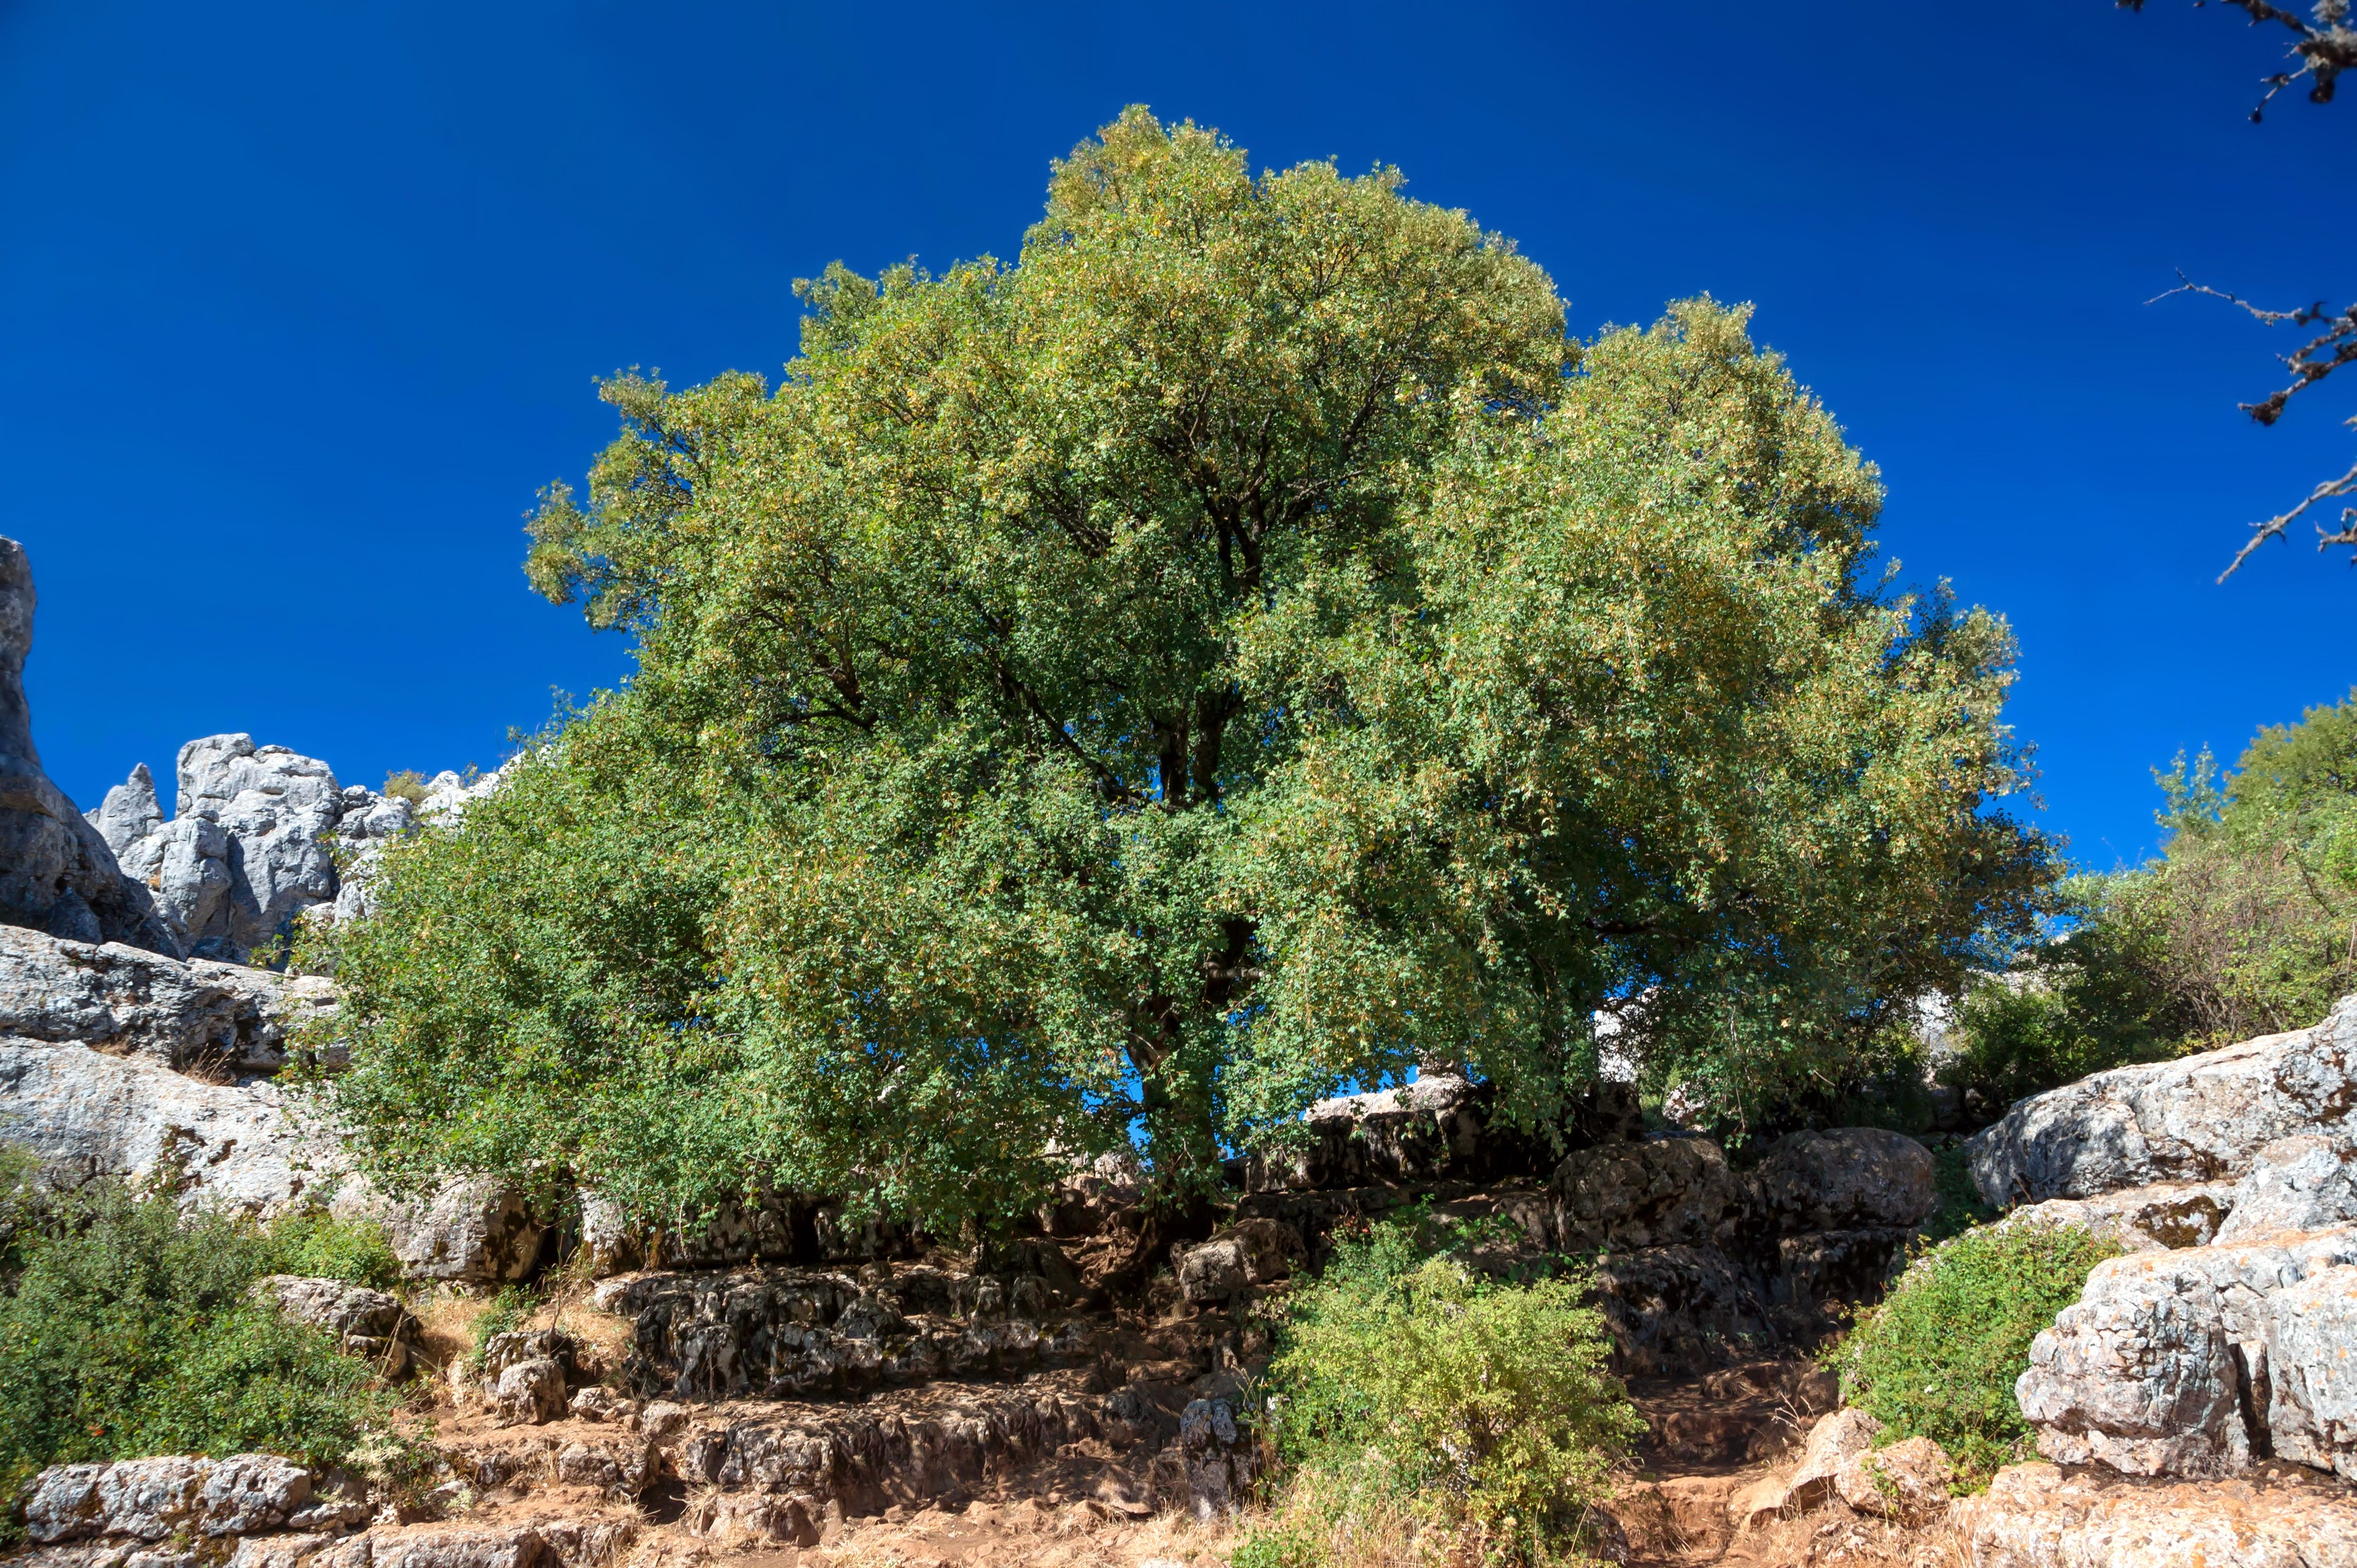
landscape, tree, nature, plant, sky, countryside, flower, isolated, country, scenic, rocky, garden, rocks, outside, spain, shrub, ecosystem, biome, woody plant, land plant